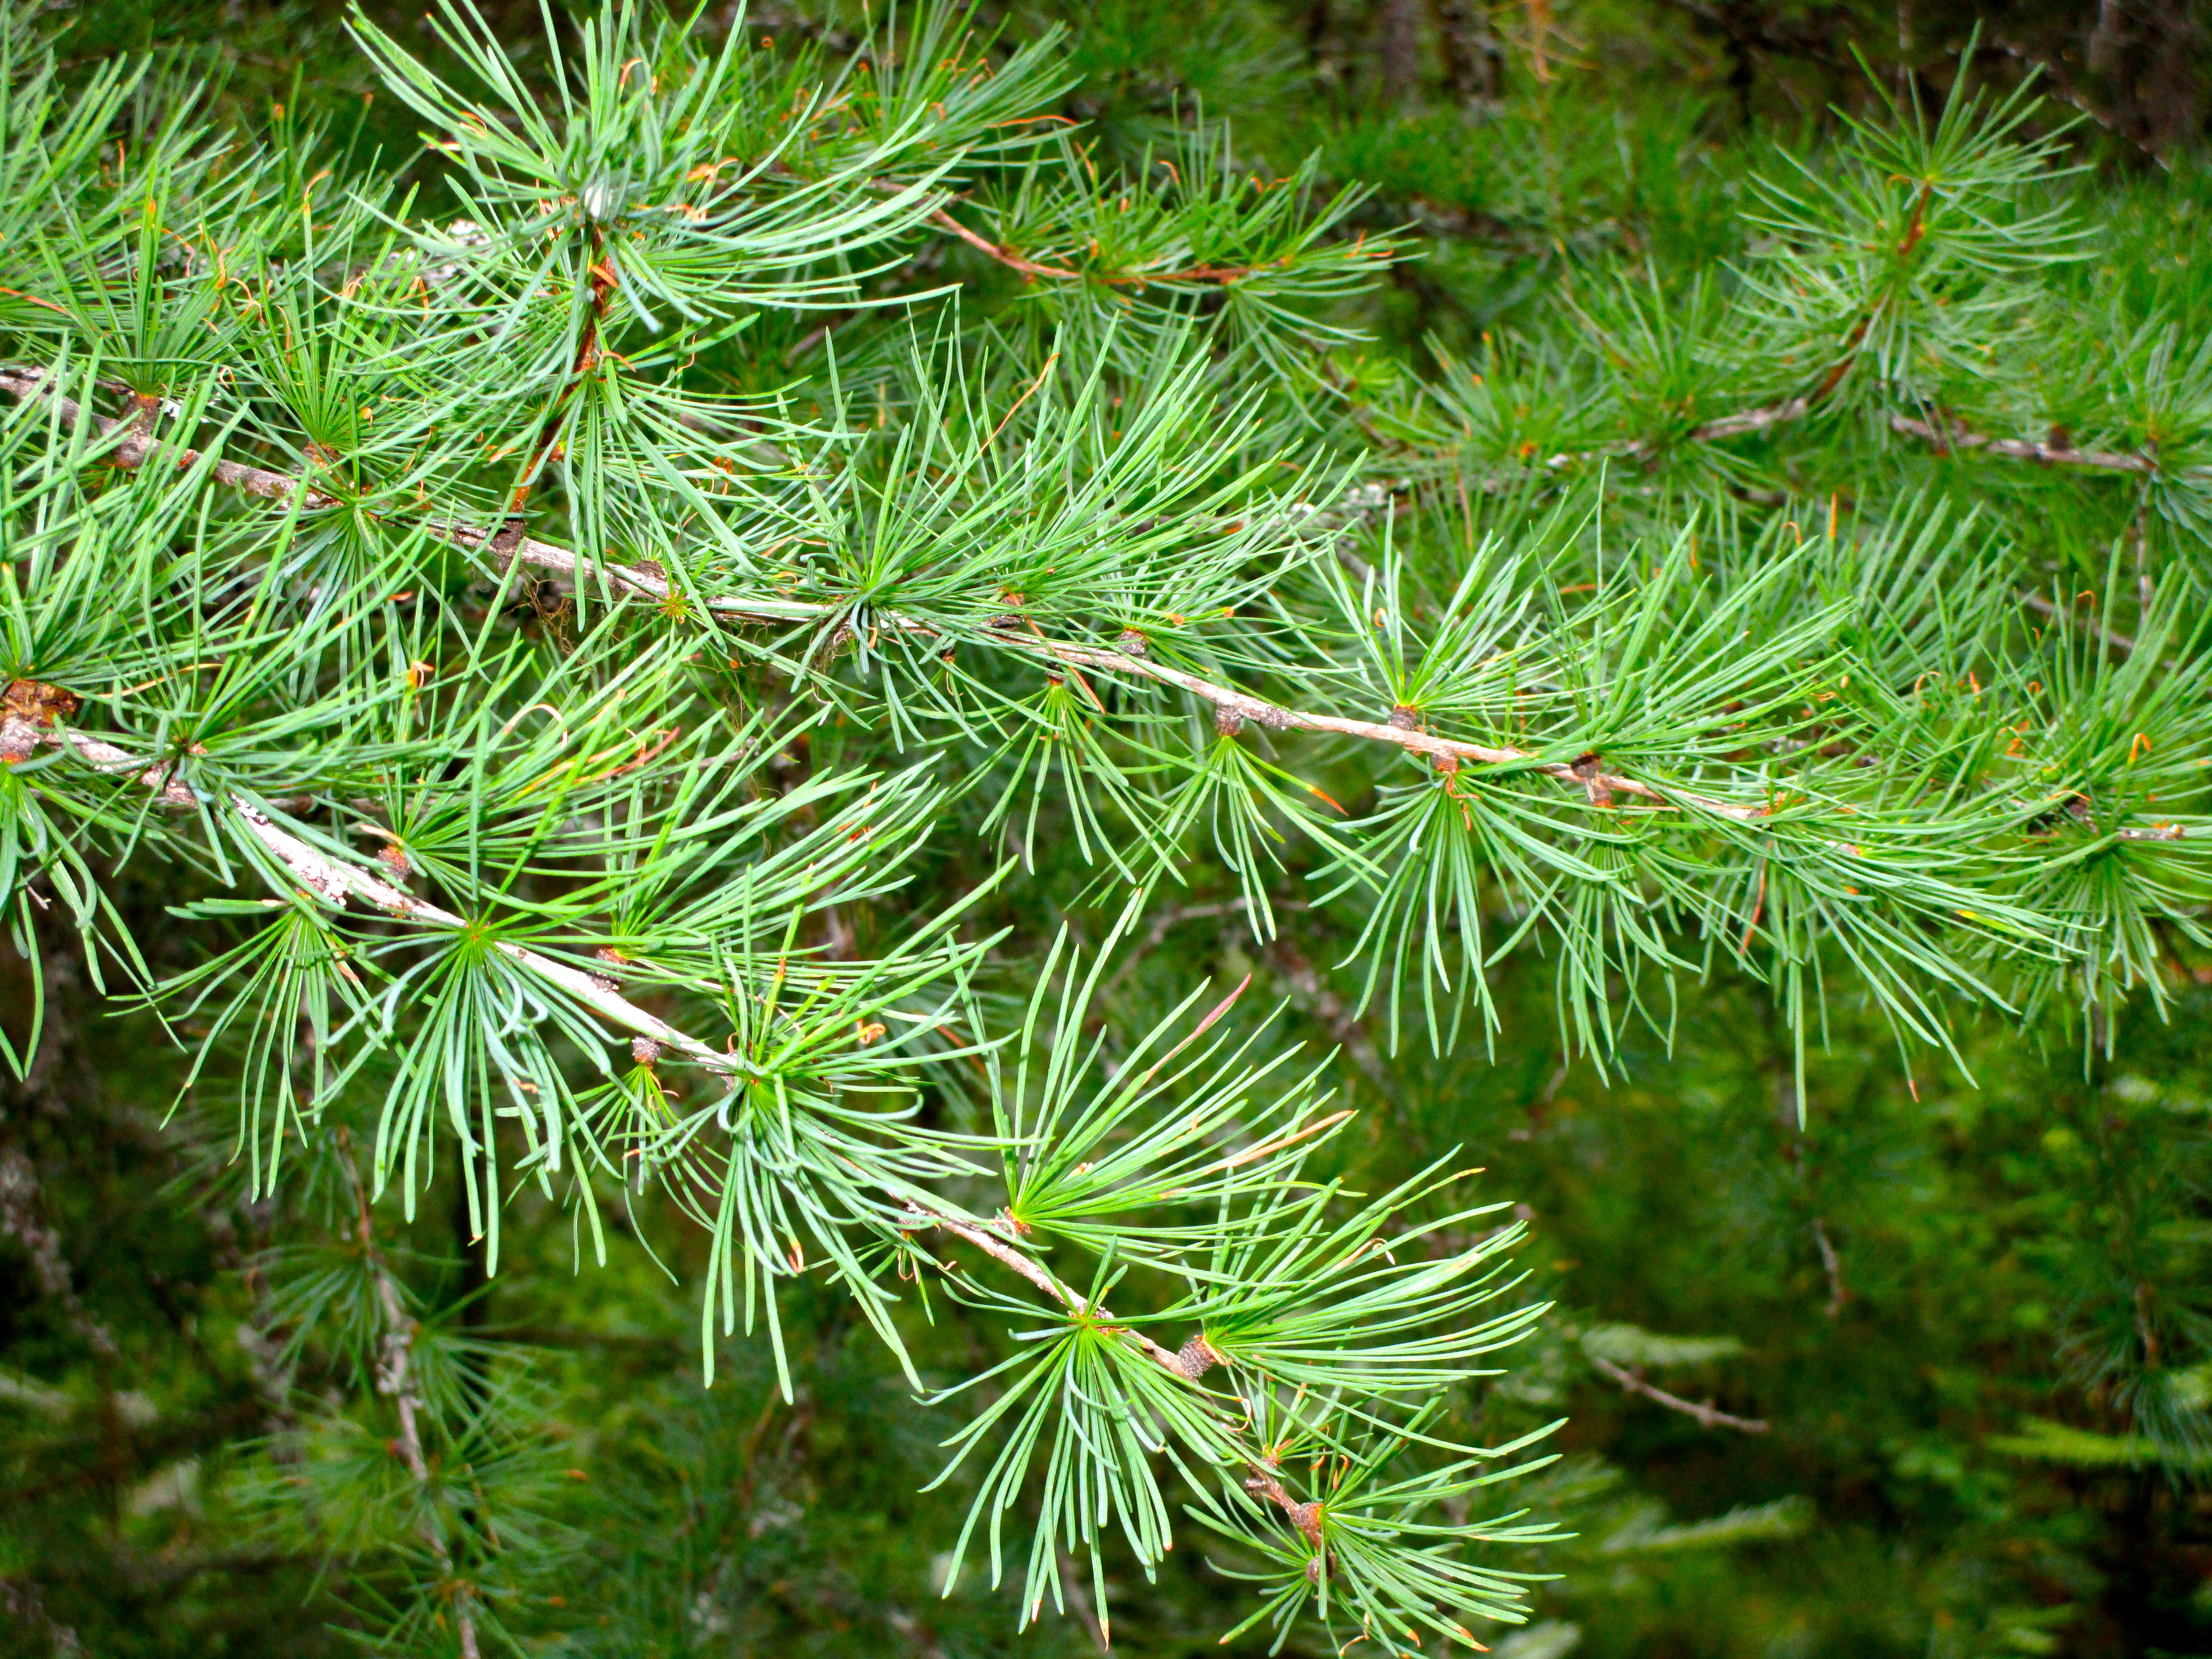
tamarack, forest, branch, needles, tree, greenery, foliage, green, washington, backdrop, plants, woodland, shortleaf black spruce, Columbian spruce, balsam fir, loblolly pine, Jack pine, sugar pine, shortstraw pine, white pine, red pine, lodgepole pine, Yellow fir, Larix lyalliiSubalpine Larch, silvertip fir, western yellow pine, sitka spruce, oregon pine, hackmatack, Canadian fir, Singleleaf pine, plant, Georgia pine, woody plant, American larch, larch, Two needle pinyon pine, American pitch pine, biome, evergreen, terrestrial plant, pine, pine family, conifer, Colorado spruce, spruce, cypress family, juniper, fir, flower, vascular plant, River juniper, Red juniper, yew family, taxus baccata, subshrub